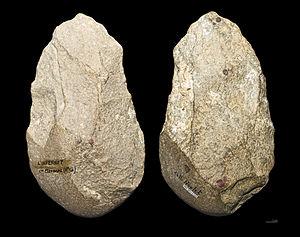
Jean-Baptiste Noulet est un chercheur et naturaliste français né le 1ᵉʳ mai 1802 et mort le 24 mai 1890 à Venerque, département de la Haute-Garonne.